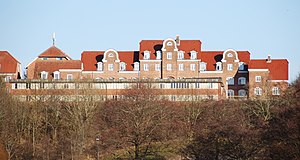
Ulrik Plesner / Værker
Asmildkloster Landbrugsskole (1908) set fra Salonen på Borgvold. Foto: Lars Schmidt
Asmildkloster Landsbrugsskole, set fra Salonsøen ved Borgvold i Viborg.
Ulrik Adolph Plesner var en produktiv og stilskabende dansk arkitekt, der afgørende satte præg på perioden med nationalromantik og nybarok i tiden omkring 1. verdenskrig. Han var bror til pædagogen Joh. Plesner.